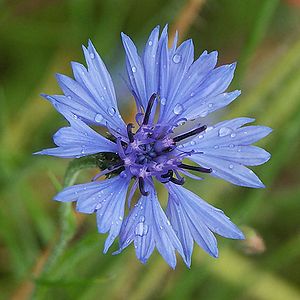
Kornblå
Kornblå kornblomst
Kornblå er en lyseblå farvevariant med en anelse grøn iblandet. Navnet kommer af blomsten kornblomst, som har samme farve og er en af de få blomster der er ægte blå, frem for en mørkere variant af blå-lilla.